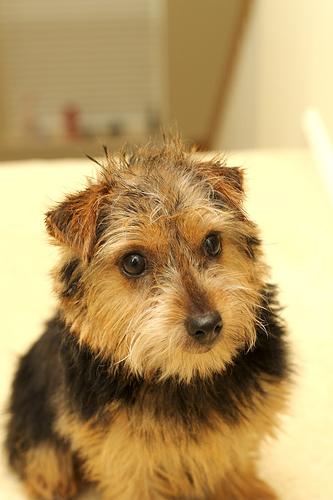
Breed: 203-n000027-Norfolk_terrier